Chattanooga Car Barns

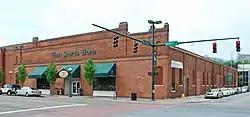

The Chattanooga Car Barns is a three-building complex located at 301 Market St. in Chattanooga, Tennessee. It was built in 1887 and was listed on the National Register of Historic Places in 1979.